Auckland

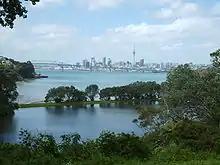
A view over Chelsea Sugar Refinery's lower dam towards Auckland Harbour Bridge and the CBD

In response to the ongoing rebellion by Hōne Heke in the mid-1840s, the government encouraged retired but fit British soldiers and their families to migrate to Auckland to form a defence line around the port settlement as garrison soldiers. By the time the first Fencibles arrived in 1848, the Northern War had concluded. Outlying defensive towns were then constructed to the south, stretching in a line from the port village of Onehunga in the west to Howick in the east. Each of the four settlements had about 800 settlers; the men were fully armed in case of emergency, but spent nearly all their time breaking in the land and establishing roads.